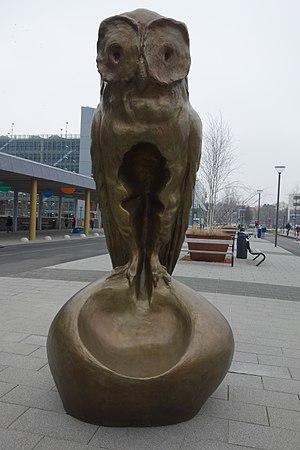
Johan Creten est un sculpteur belge né le 25 juillet 1963 à Saint-Trond en Belgique. Il vit et travaille à Paris.